Urban Legend (film)

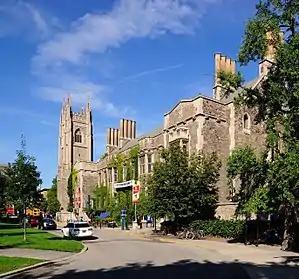
The University of Toronto served as the primary shooting location

Principal photography began on April 20, 1998 in Toronto. The University of Toronto served as a stand-in for the fictional Pendleton University. The film's production design was completed by Charles William Breen, who had previously worked on such films as "Blade Runner" (1982).